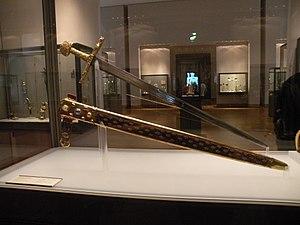
la joyeuse collection du louvre